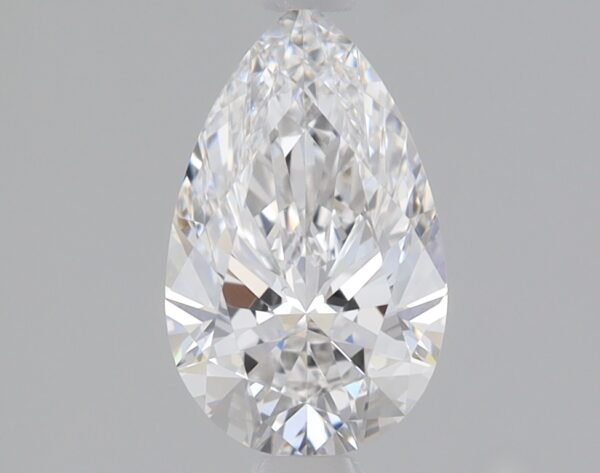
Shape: pear
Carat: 0.89
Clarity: VS1
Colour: E
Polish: EX
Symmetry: EX
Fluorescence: NONE
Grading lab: IGI
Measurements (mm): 8.65 x 5.31 x 3.29